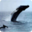
Label: whale